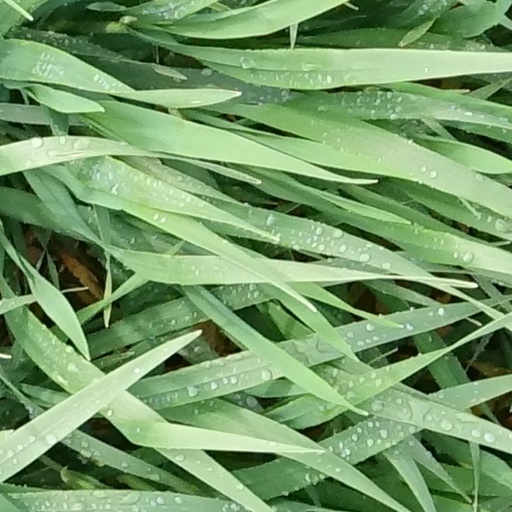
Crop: wheat